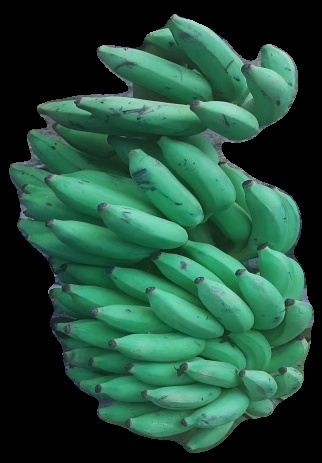
Variety: elakki-bale
Grade: grade2